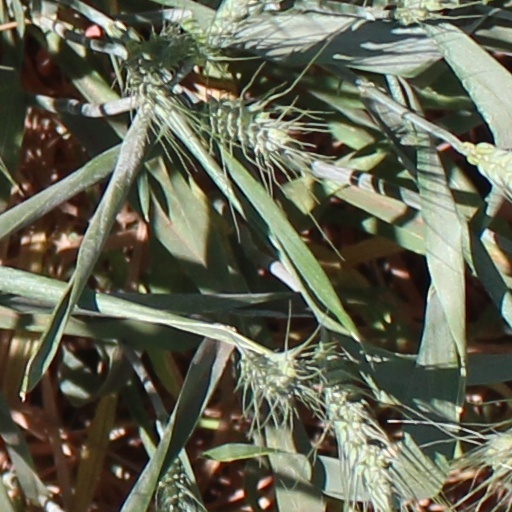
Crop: wheat